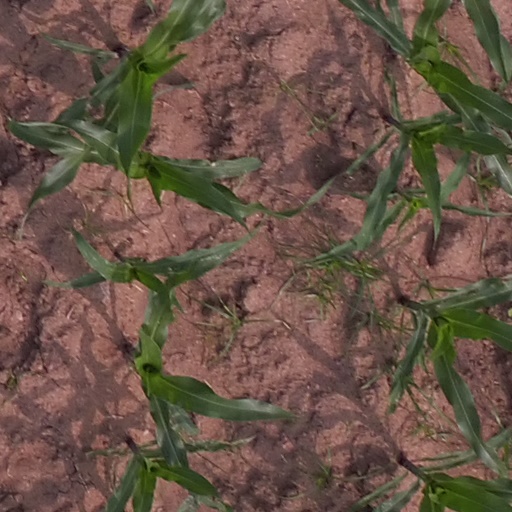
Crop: maize; corn